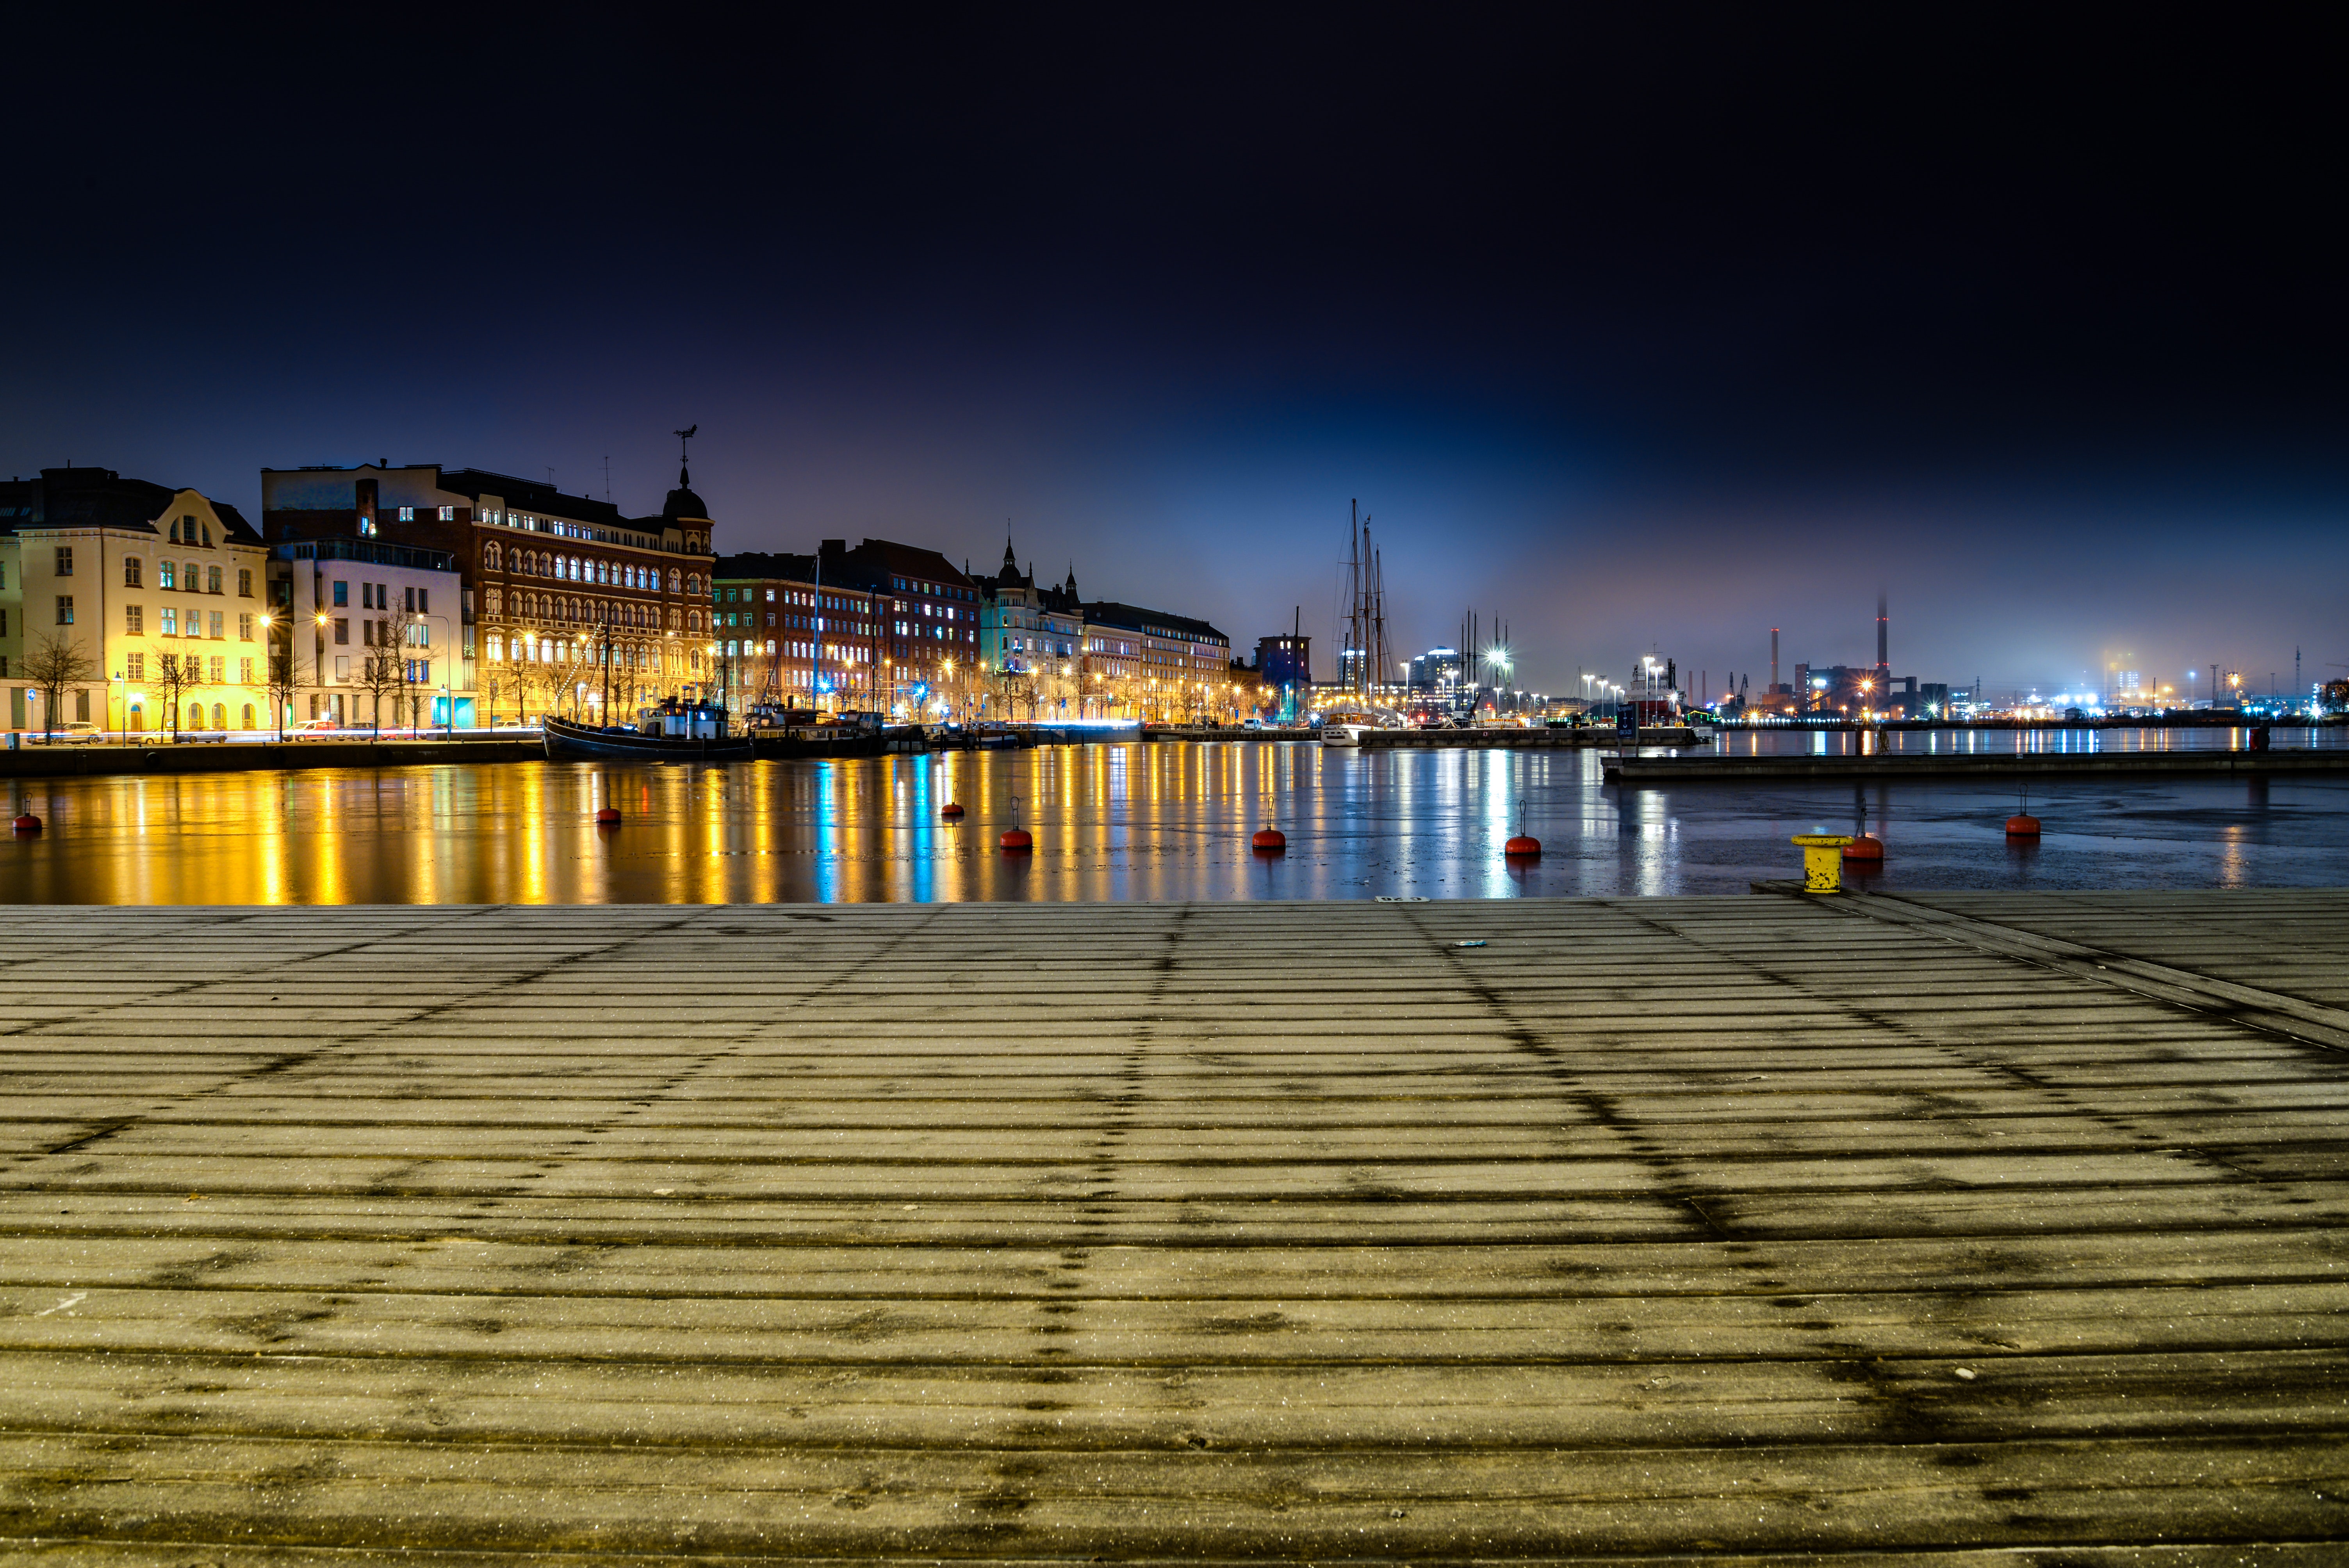
sky, night, water, light, urban area, pier, city, town, evening, architecture, sea, boardwalk, dock, reflection, walkway, cloud, coast, cityscape, horizon, river, harbor, ocean, port, building, beach, nonbuilding structure, tourism, dusk, metropolis, vacation, street, bridge, tourist attraction, channel